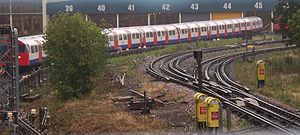
Victoria line / Depot
Indkørsel til toghallen.
Victoria line er en dybtliggende London Underground-bane, der går fra Syd- til Nordøstlondon. Den er farvet lyseblå på netværkskortet. Modsat de fleste Underground-baner kører den udelukkende underjordisk, med undtagelse af forbindelsen mellem Seven Sisters og banens depot i Northumberland Park.